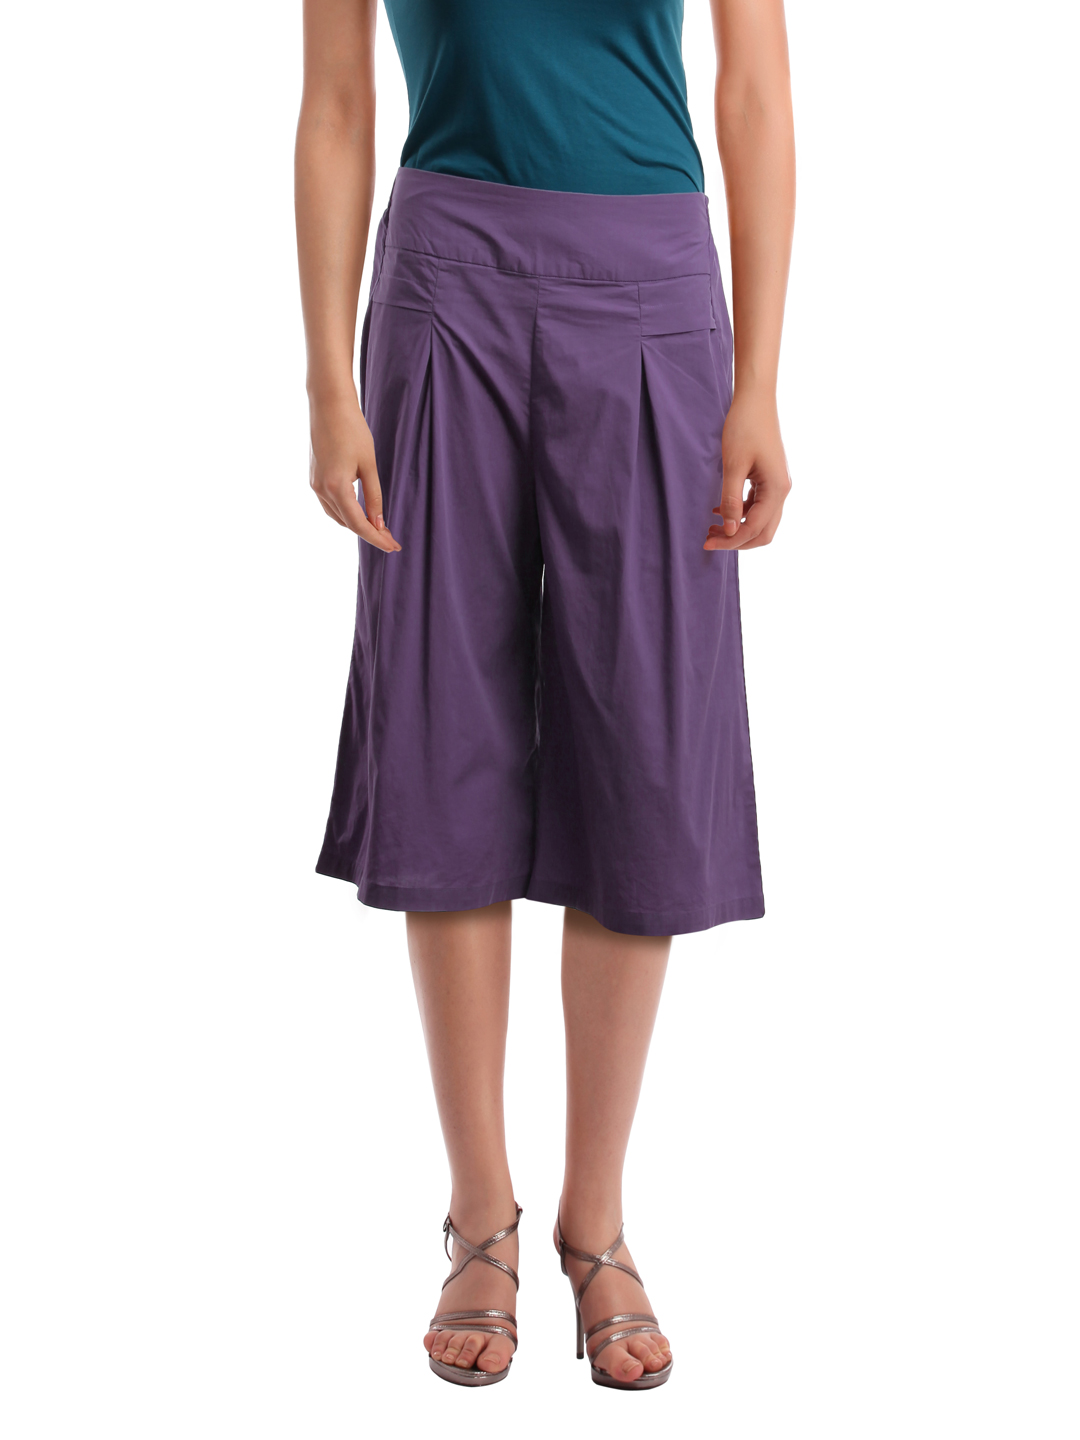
Elle Women Purple Capris
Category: Apparel / Bottomwear / Capris
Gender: Women
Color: Purple
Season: Summer 2012
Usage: Casual